Vertical archipelago

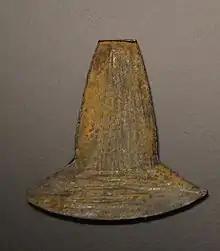
Photo of a metallic object shaped as an axe-head. It has brown irregular surface and rests on a black plate.

Aside from certain cultures, particularly in the arid northwest coast of Peru and northern Andes, pre-colonial Andean civilizations did not have strong traditions of market-based trade. Like Mesoamerican traders, there was a trading class known as in these northern coastal and highland societies. A system of barter known as is also known to have existed in these coastal societies as a means of exchanging goods and food stuffs between farmers and fisherman. A simple currency, known to archaeologists as axe-monies, were also present in the area (as well as western Mesoamerica). By contrast, most highland Andean societies, such as the Quechua and Aymara, were organized into moietal lineage groups, such as in the Quechua case. These lineages internally shared local labor through a system called . The labor system itself rested upon the concept of , or reciprocity, and did not use any form of money as in the case of the coastal Andean traders. All members of the village, the , had to contribute a certain amount of labor (usually one day a week) to a communal project such as the construction of common use buildings, maintenance, herding the communally owned animals or sowing and harvesting communally owned farmland. Fundamentally, it is a concept of "ecological complementarity" mediated through cultural institutions. Some scholars, while accepting the structure and basic nature of the vertical archipelago, have suggested that inter-ethnic trade and barter may have been more important than the model suggests, despite the lack of evidence in the archaeological and ethnohistoric record.